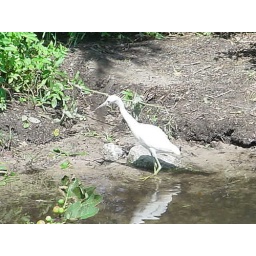
young bird by the water